Special Relationship

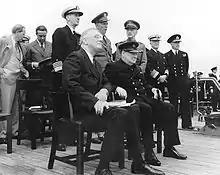
Churchill and Roosevelt aboard HMS "Prince of Wales" in 1941

Since the Second World War and the subsequent Berlin Blockade, the US has maintained substantial forces in Britain. In July 1948, the first American deployment began with the stationing of B-29 bombers. Currently, an important base is the radar facility RAF Fylingdales, part of the US Ballistic Missile Early Warning System although the base is operated under British command and has only one US Air Force representative, largely for administrative reasons. Several bases with a significant US presence include RAF Menwith Hill (only a short distance from RAF Fylingdales), RAF Lakenheath, RAF Mildenhall (scheduled to close in 2027), RAF Fairford (the only base for US strategic bombers in Europe), RAF Croughton (not an air base but a military communications hub) and RAF Welford (an ammunition storage depot).